Eric Mun

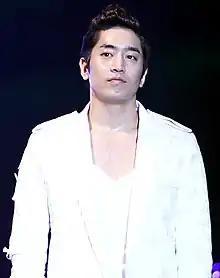
Eric in August 2012

Eric Mun (born February 16, 1979), birth name Mun Jung-hyuk (is a South Korean rapper, songwriter and actor. He is a member and leader of the South Korean boy band Shinhwa. He is also well known for several dramas such as "Phoenix" (2004), "Super Rookie" (2005), and "Another Oh Hae-young" (2016). He was with Top Class Entertainment from 2007 to December 2013. In 2014, Mun and his manager of 10 years, Lee Jong-hyun, set up a new management agency, E&J Entertainment, for his individual activities. Mun is also the CEO of Shinhwa Company, the home agency of his group, with Lee Min-woo as co-CEO since 2011, and with the remaining members—Kim Dong-wan, Shin Hye-sung, Jun Jin and Andy Lee—as shareholders.